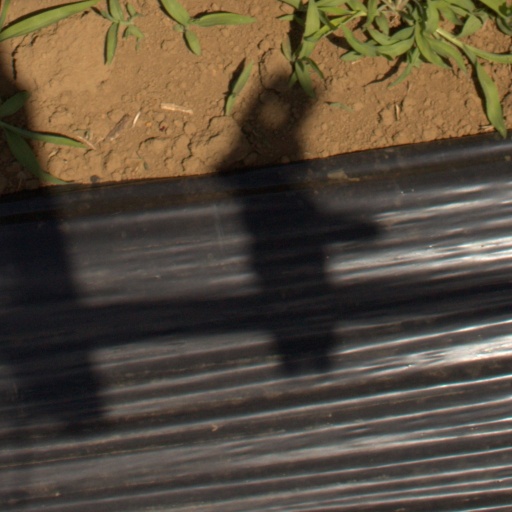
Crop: Jerusalem artichoke